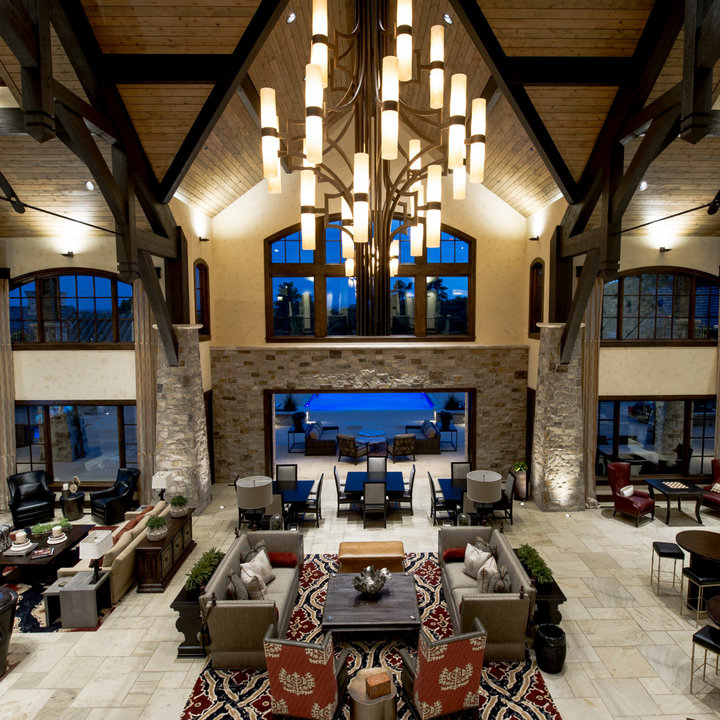
Style: Rustic